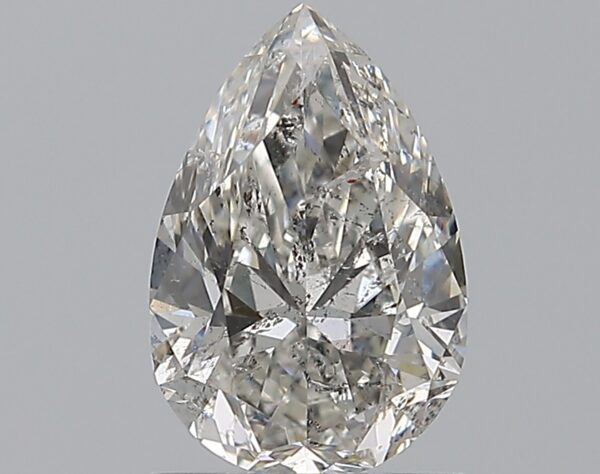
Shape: pear
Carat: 1
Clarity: SI2
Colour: H
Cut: GD
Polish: VG
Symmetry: VG
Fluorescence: N
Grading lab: IGI
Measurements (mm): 8.16 x 5.44 x 3.47